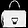
Label: Bag